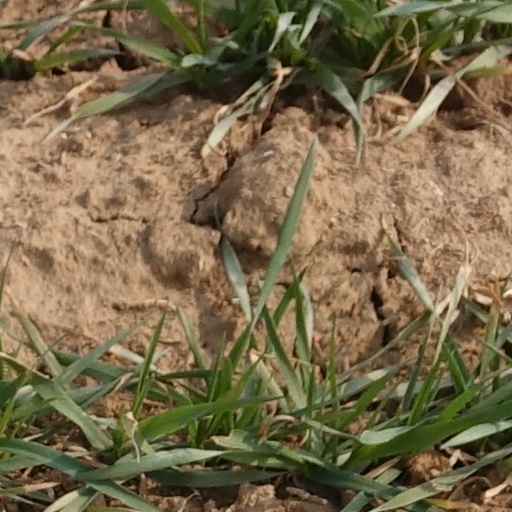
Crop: wheat